Glenmore, County Kilkenny

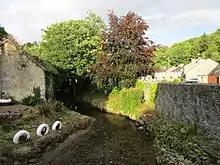
A stream flows through Glenmore village

Glenmore is a village in County Kilkenny, Ireland. It lies just off the N25 road close to the border between County Kilkenny and County Wexford. Glenmore GAA is the local Gaelic Athletic Association club, and Glenmore National School is the local primary (national) school. Saint James's Catholic Church in Glenmore was built in 1813.